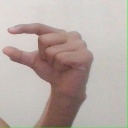
अक्षर: ग